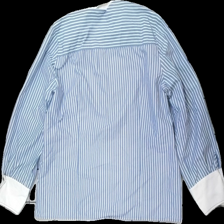
View: back
Type: Shirt
Category: Ladies
Brand: Not in the list
Brand text on label: atelier
Colors: Blue, White
Material: 66% cotton 34% polyester
Pattern: Striped
Cut: Regular
Size: 42
Season: All
Damage location: middle left
Damage 2 location: middle right
Price range: 50-100
Recommended usage: Reuse
Description: randig skjorta